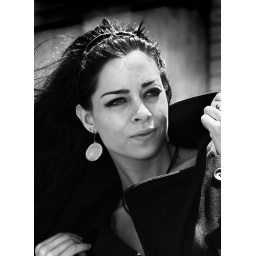
Full harsh sun cam right, strobe in white plastic bag, cam left. At Mare Island, Ca abandoned Naval Base